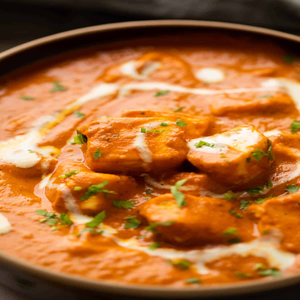
Dish: paneer